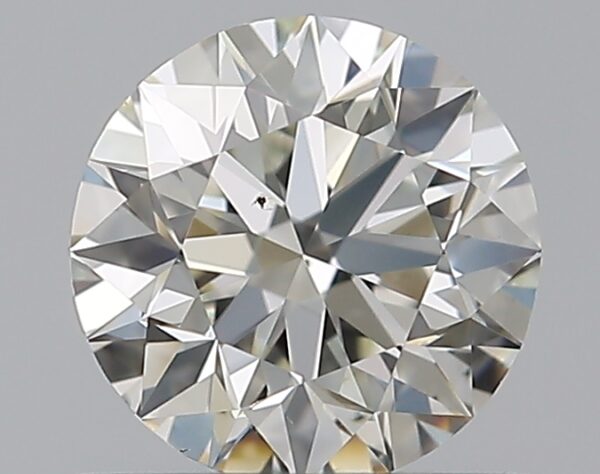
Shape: round
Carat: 0.55
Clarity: SI1
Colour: J
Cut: EX
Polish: EX
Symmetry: EX
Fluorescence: N
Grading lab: GIA
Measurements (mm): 5.21 x 5.24 x 3.27